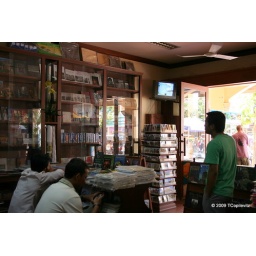
Watching Tom &amp;amp; Jerry in an old market book store.